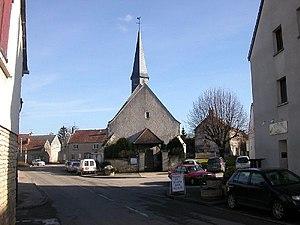
ÉGLISE SAINT SÉBASTIEN DE BELLEFOND (Côte d'or) En 1533 le Cardinal Duprat, légat de France, accorde aux «